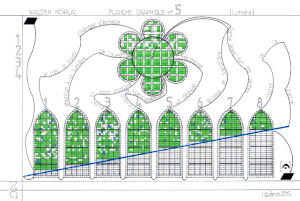
Walden noirlac de Loïc Guénin, Le Phare à Lucioles.
L'abbaye de Noirlac est une abbaye cistercienne située à Bruère-Allichamps, près de Saint-Amand-Montrond, dans le département du Cher. C'est une des abbayes cisterciennes les mieux préservées. Acquise par le département du Cher en 1909, restaurée de 1950 à 1980, elle est actuellement un centre culturel de rencontres, membre du réseau européen des centres de rencontre. L'abbaye de Noirlac est membre de la Charte des abbayes et sites cisterciens d'Europe.